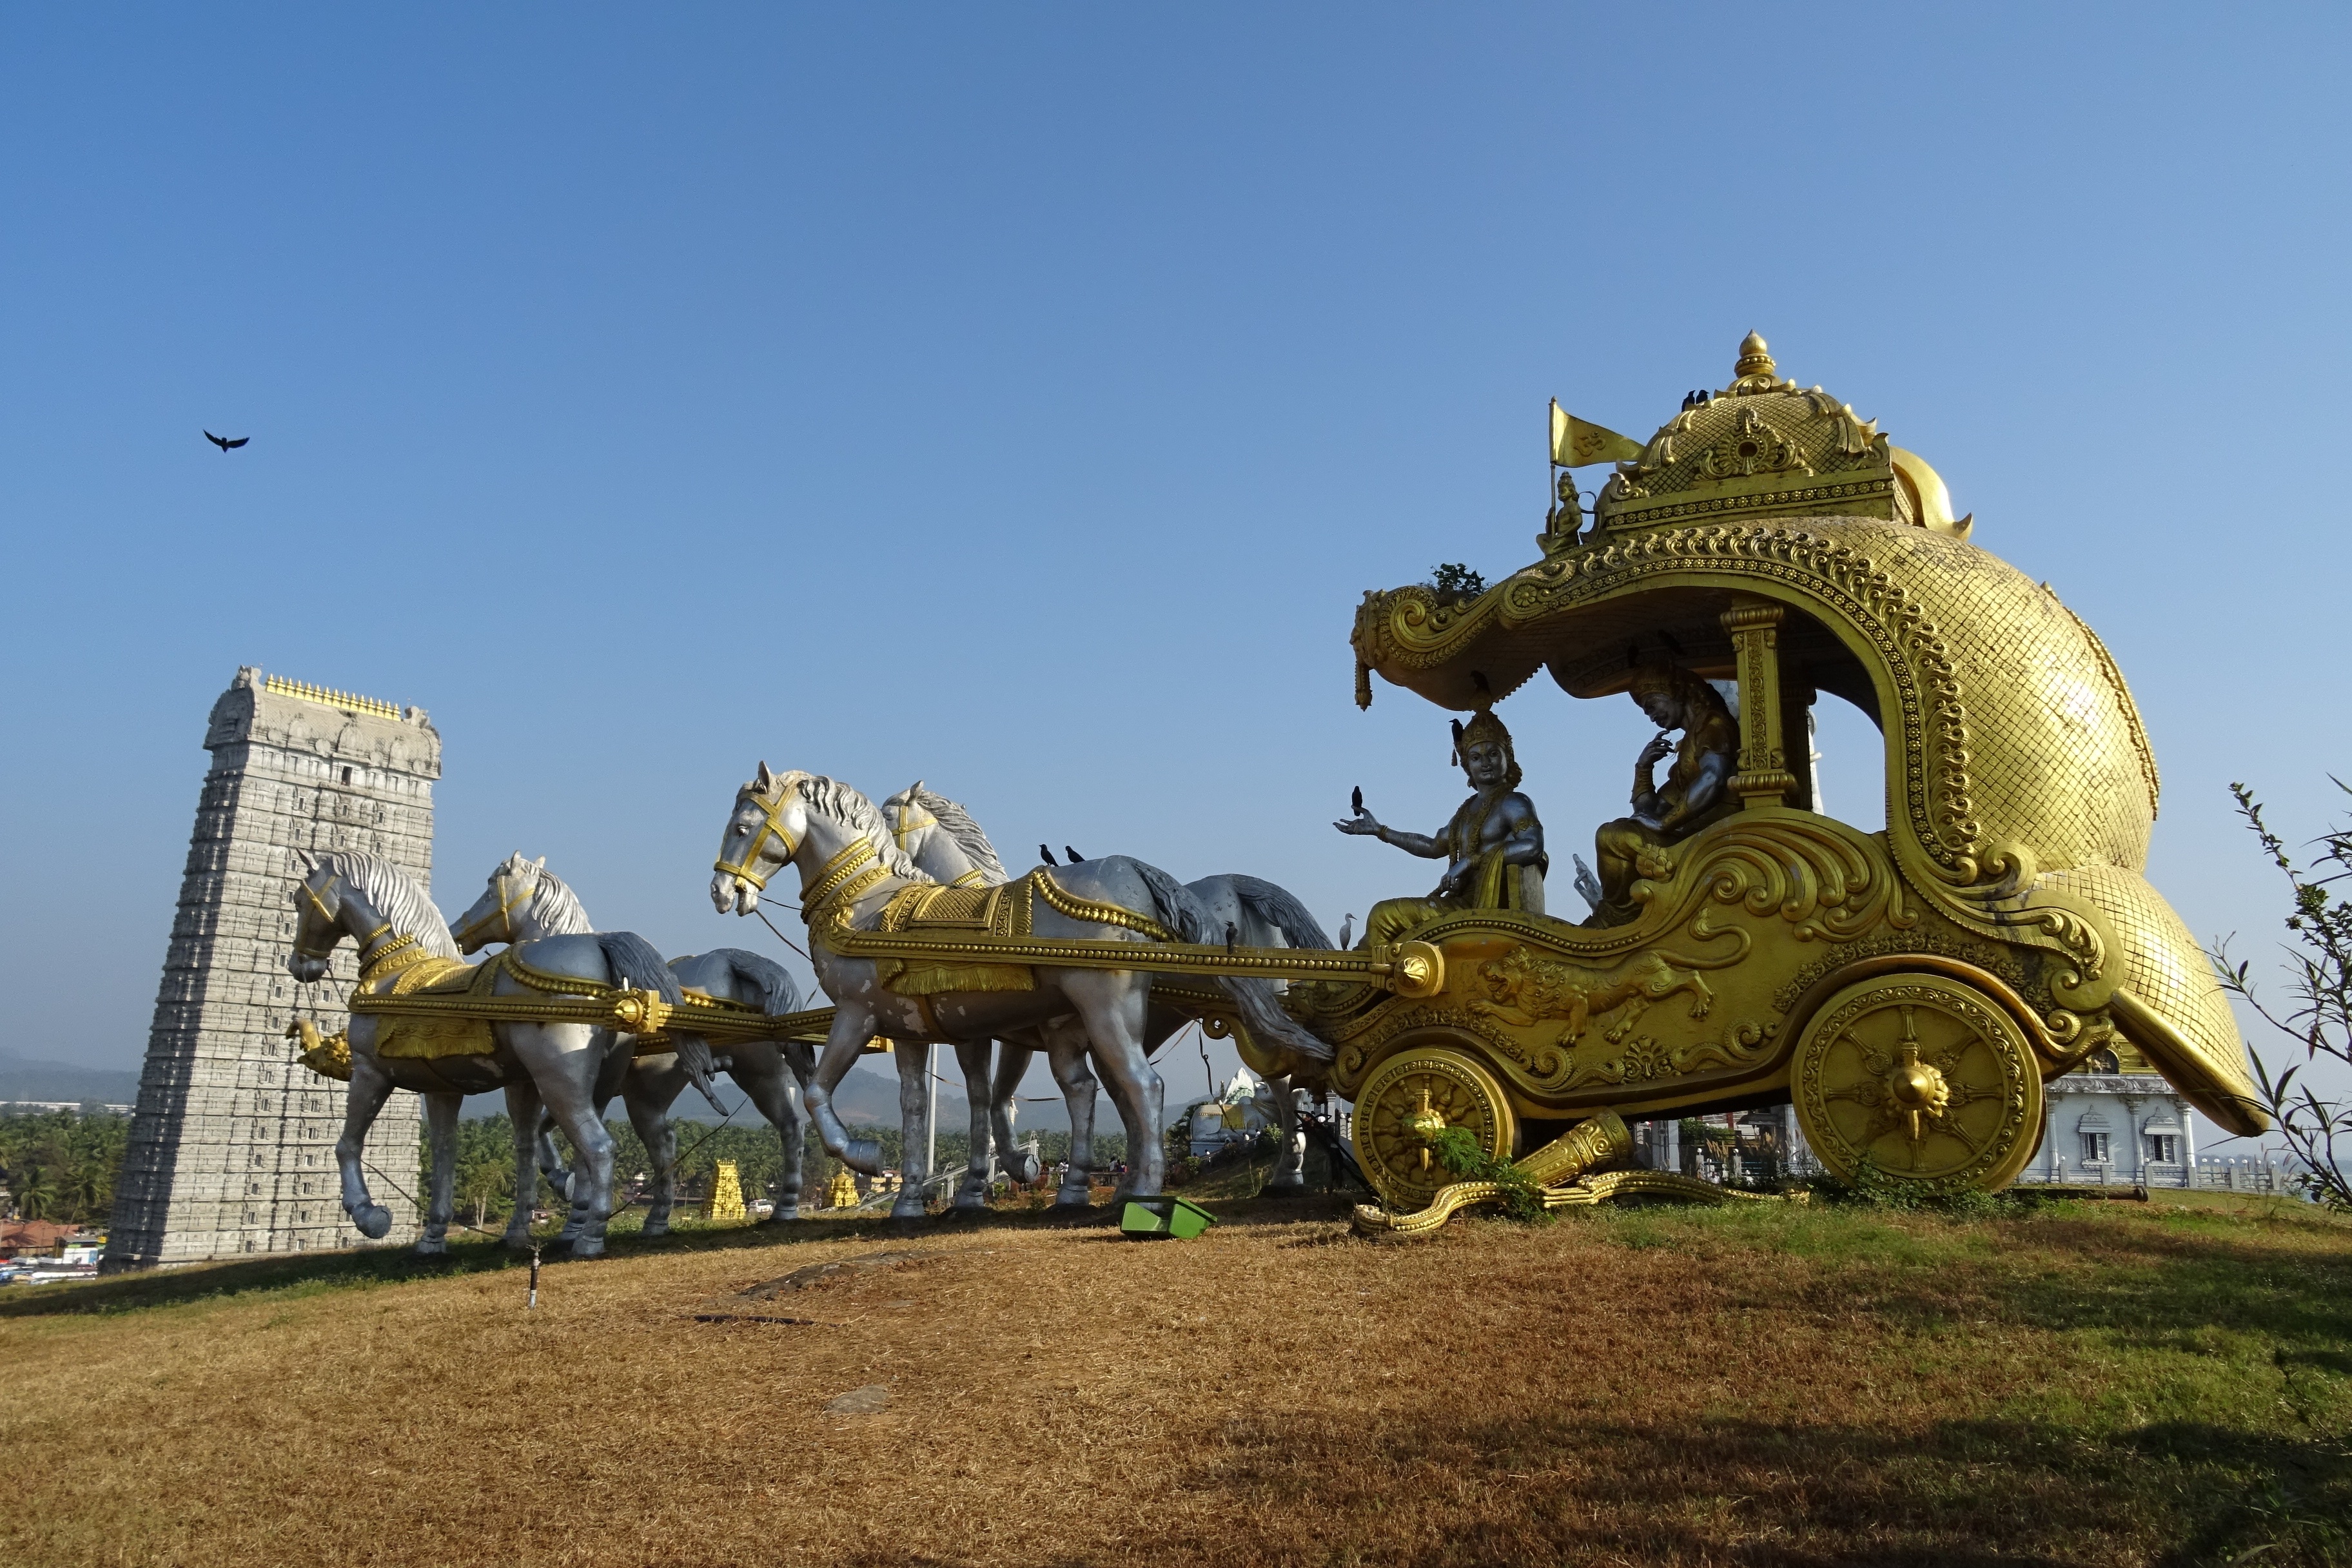
architecture, building, palace, monument, tower, entrance, religion, landmark, attraction, tourism, place of worship, temple, culture, style, india, chariot, tallest, karnataka, krishna, ancient history, gopuram, dravidian, murudeshwar, gopura, murdeshwar